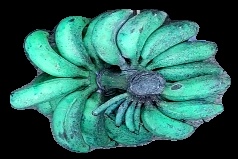
Variety: rasbale
Grade: grade3